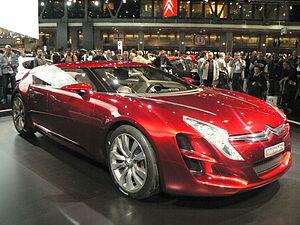
La Citroën C-Métisse est un concept car présenté au Mondial de l'automobile de Paris en octobre 2006. Il s'agit d'un coupé de grand tourisme doté d'un système de traction hybride diesel.